William Quinn (actor)

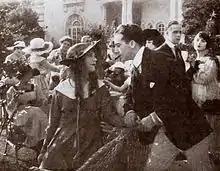
At background right, William Quinn and Carmel Myers observe Louise Lovely and Jack Mulhall in "Sirens of the Sea" (1917)

William Quinn (13 December 1884 – 12 November 1965) was a Canadian actor of stage and film, primarily of the silent era. He appeared in more than 60 films between 1914 and 1935. He was born in Canada and died in Glen Ellen, California at the age of 80.